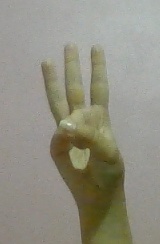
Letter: thaa